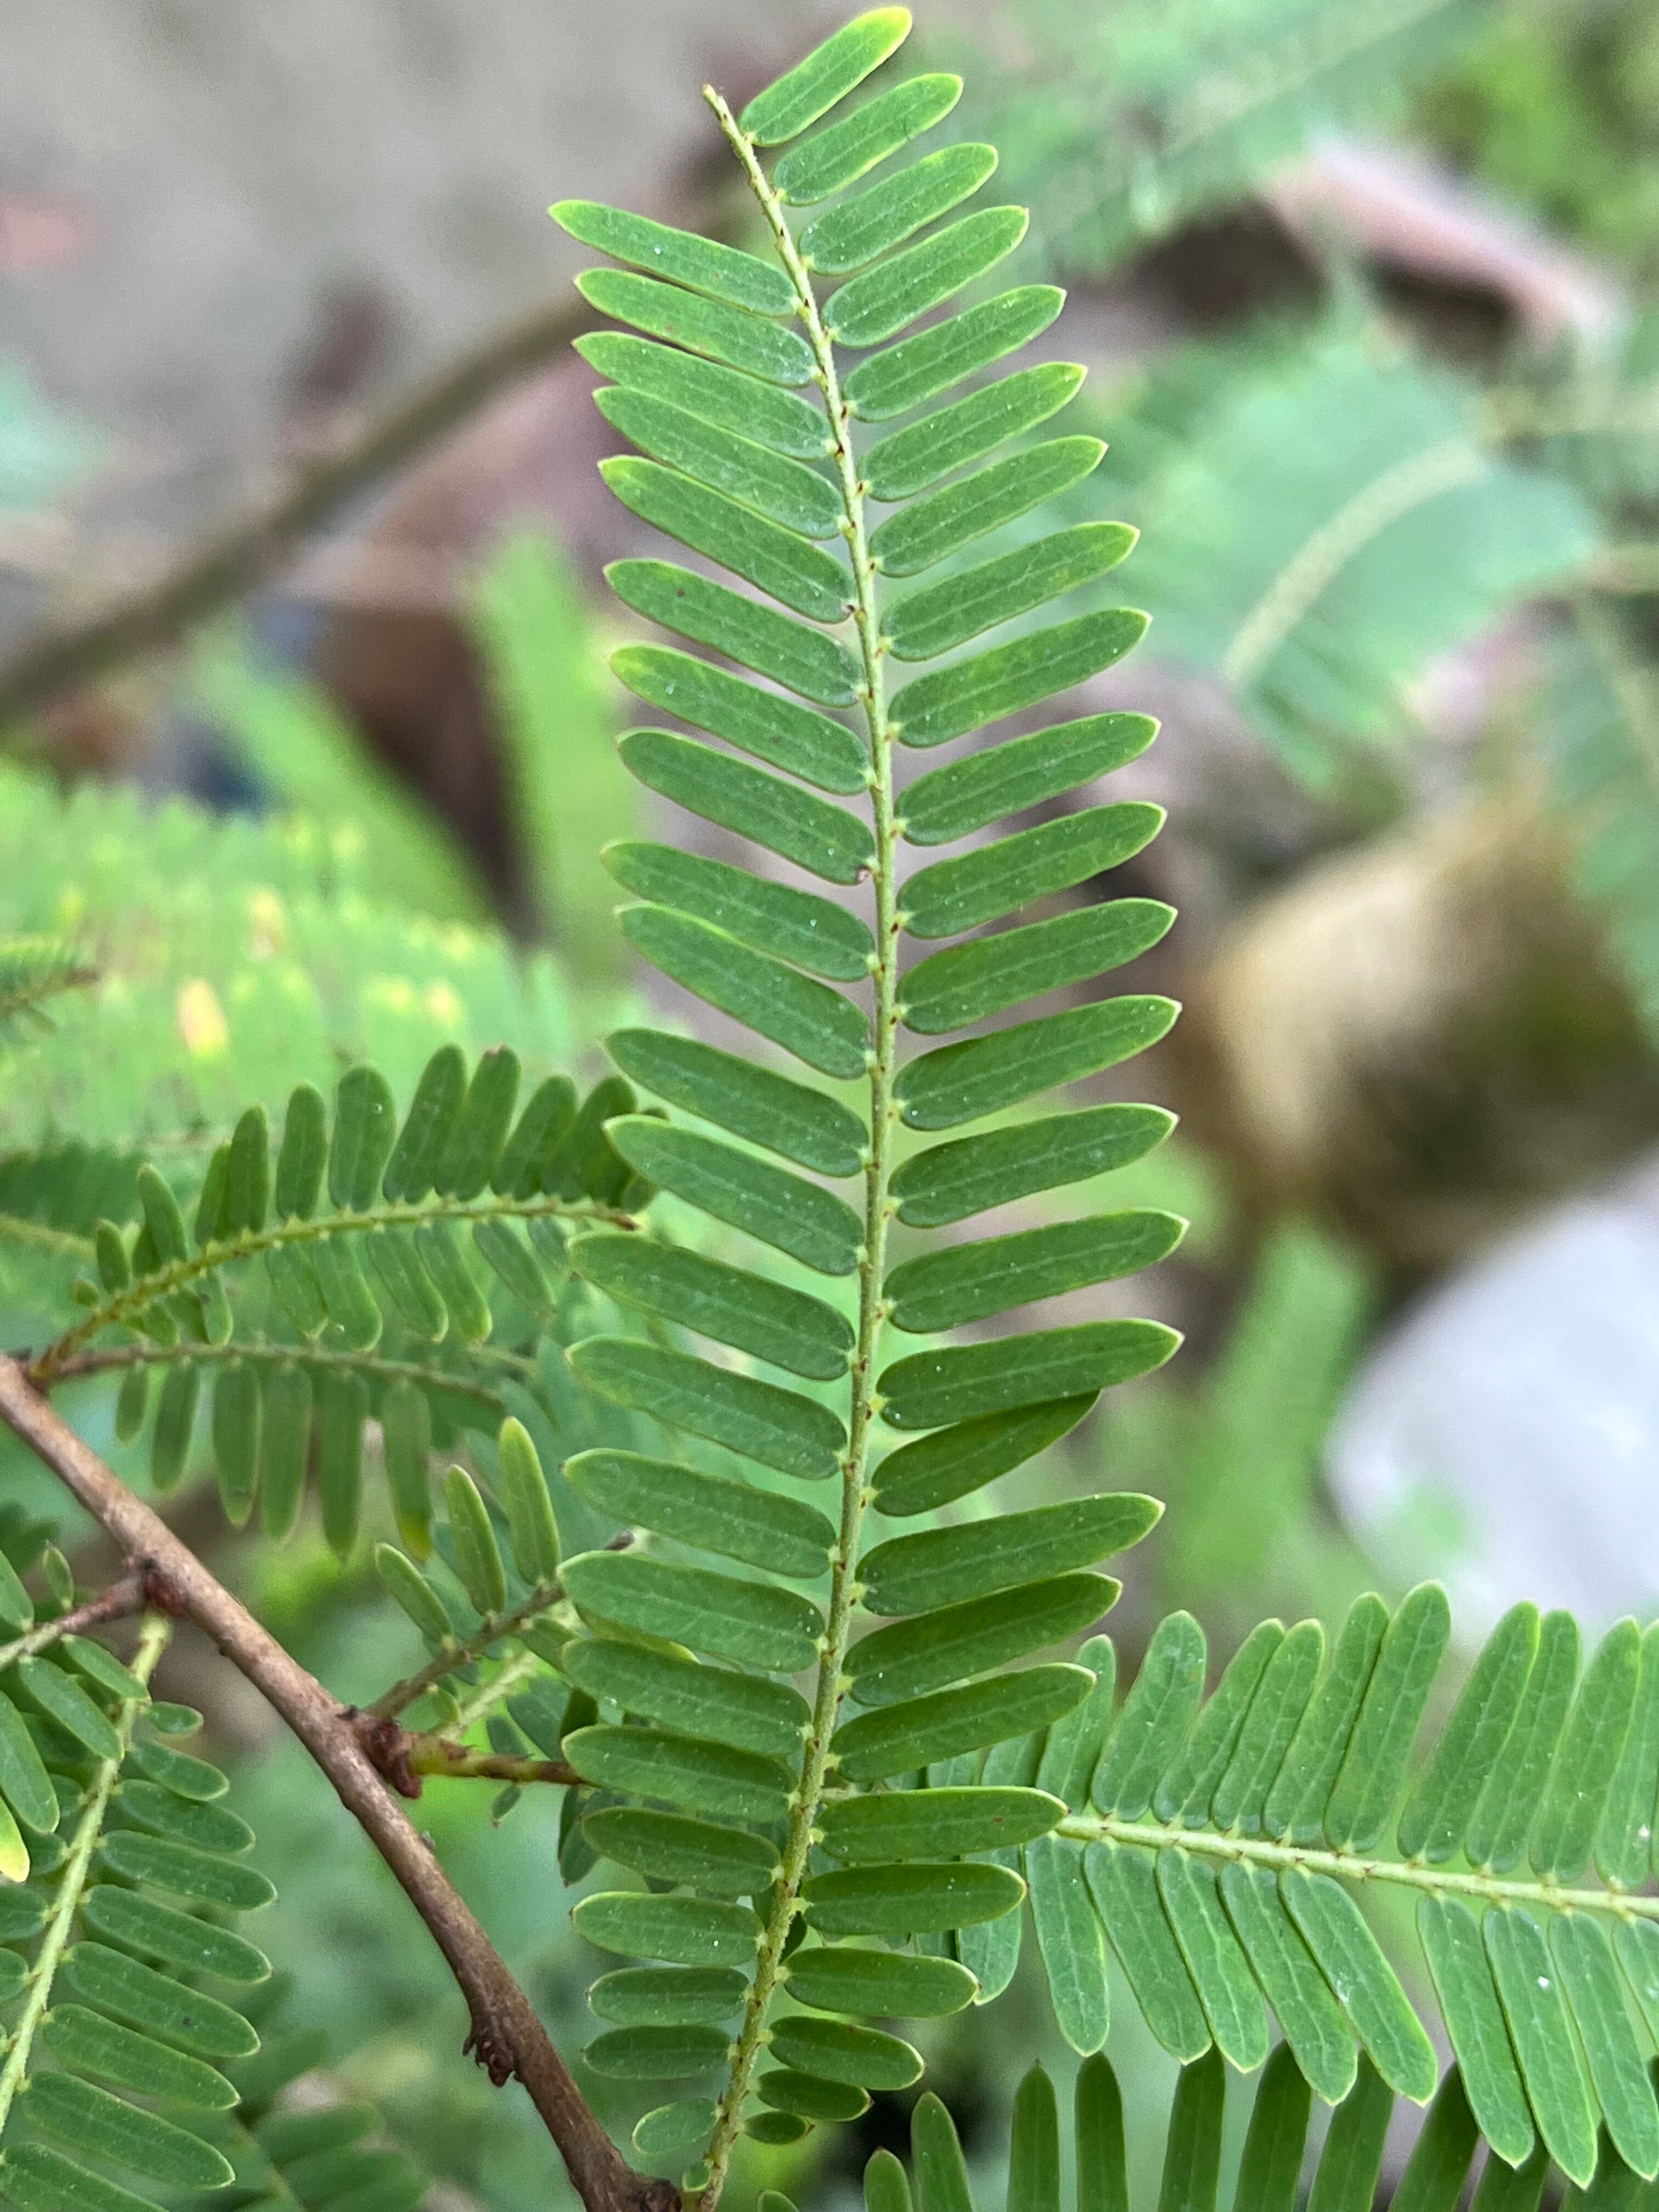
Plant species: phyllanthus-emblica